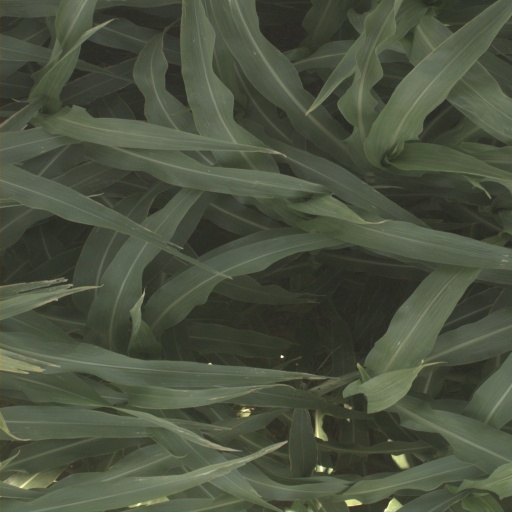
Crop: sorghum